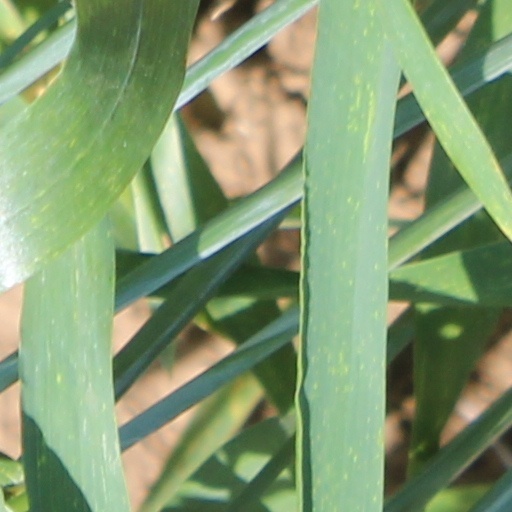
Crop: wheat